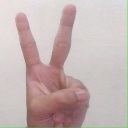
अक्षर: क